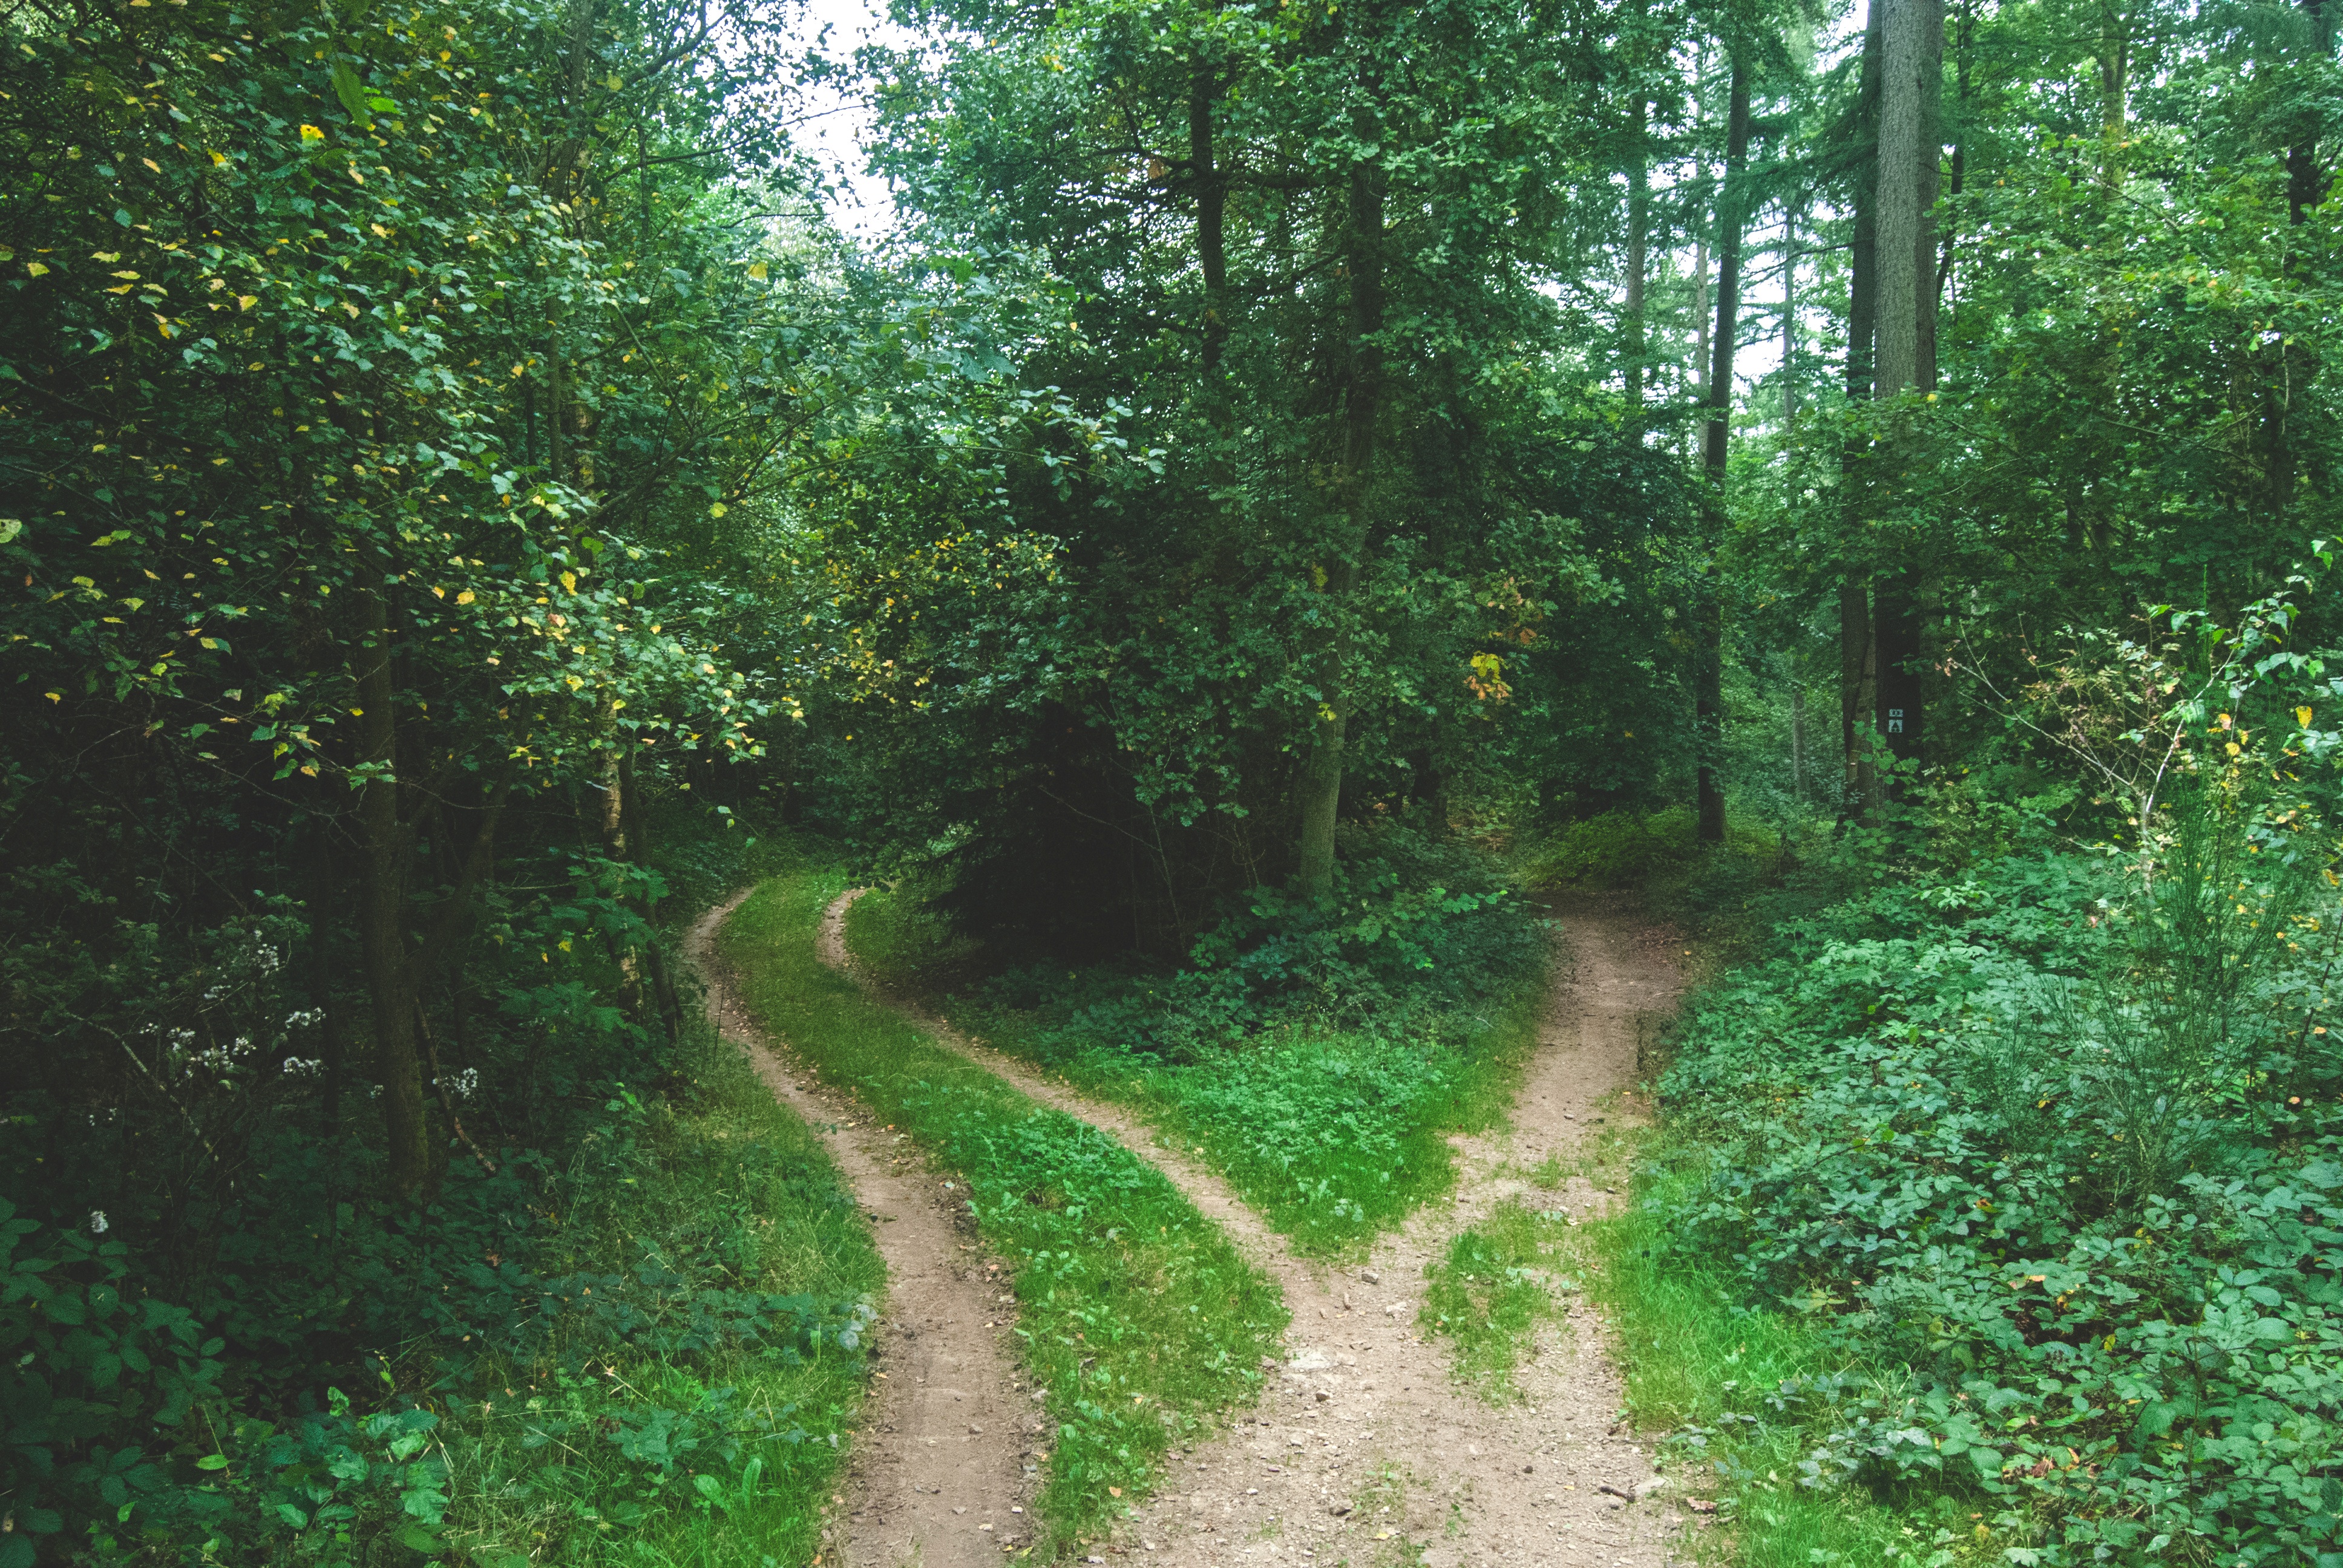
tree, nature, forest, path, fork, trail, meadow, sunlight, green, jungle, vegetation, shrub, rainforest, woodland, habitat, ecosystem, biome, old growth forest, natural environment, temperate broadleaf and mixed forest, temperate coniferous forest